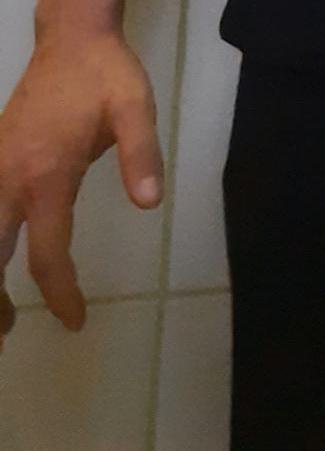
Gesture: no_gesture